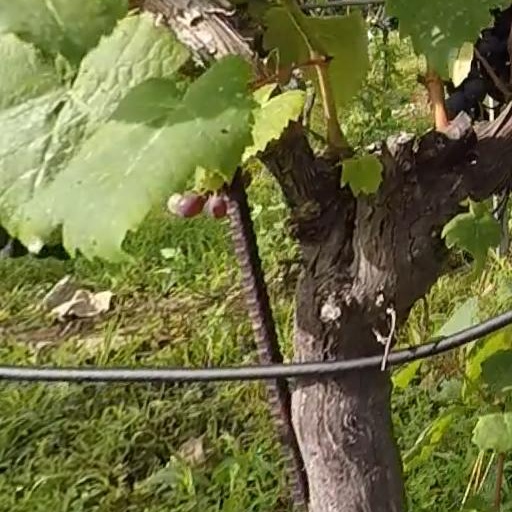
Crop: grape